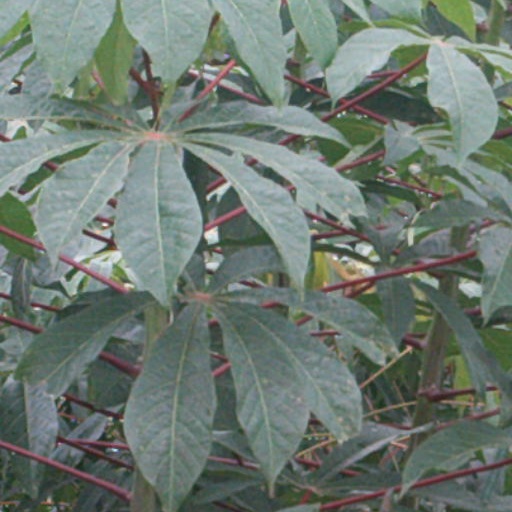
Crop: cassava